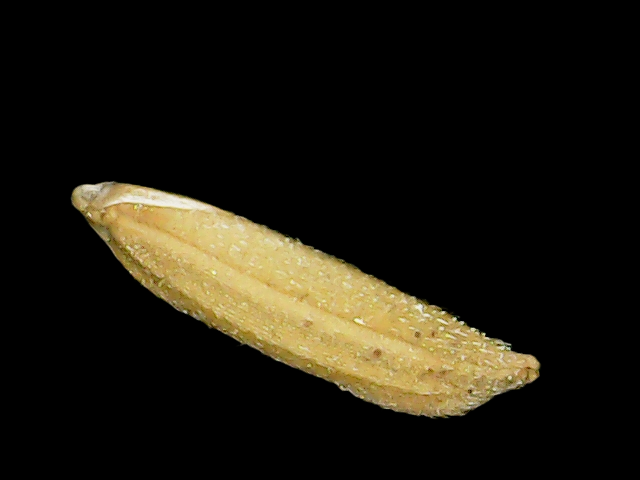
Rice variety: Binadhan12